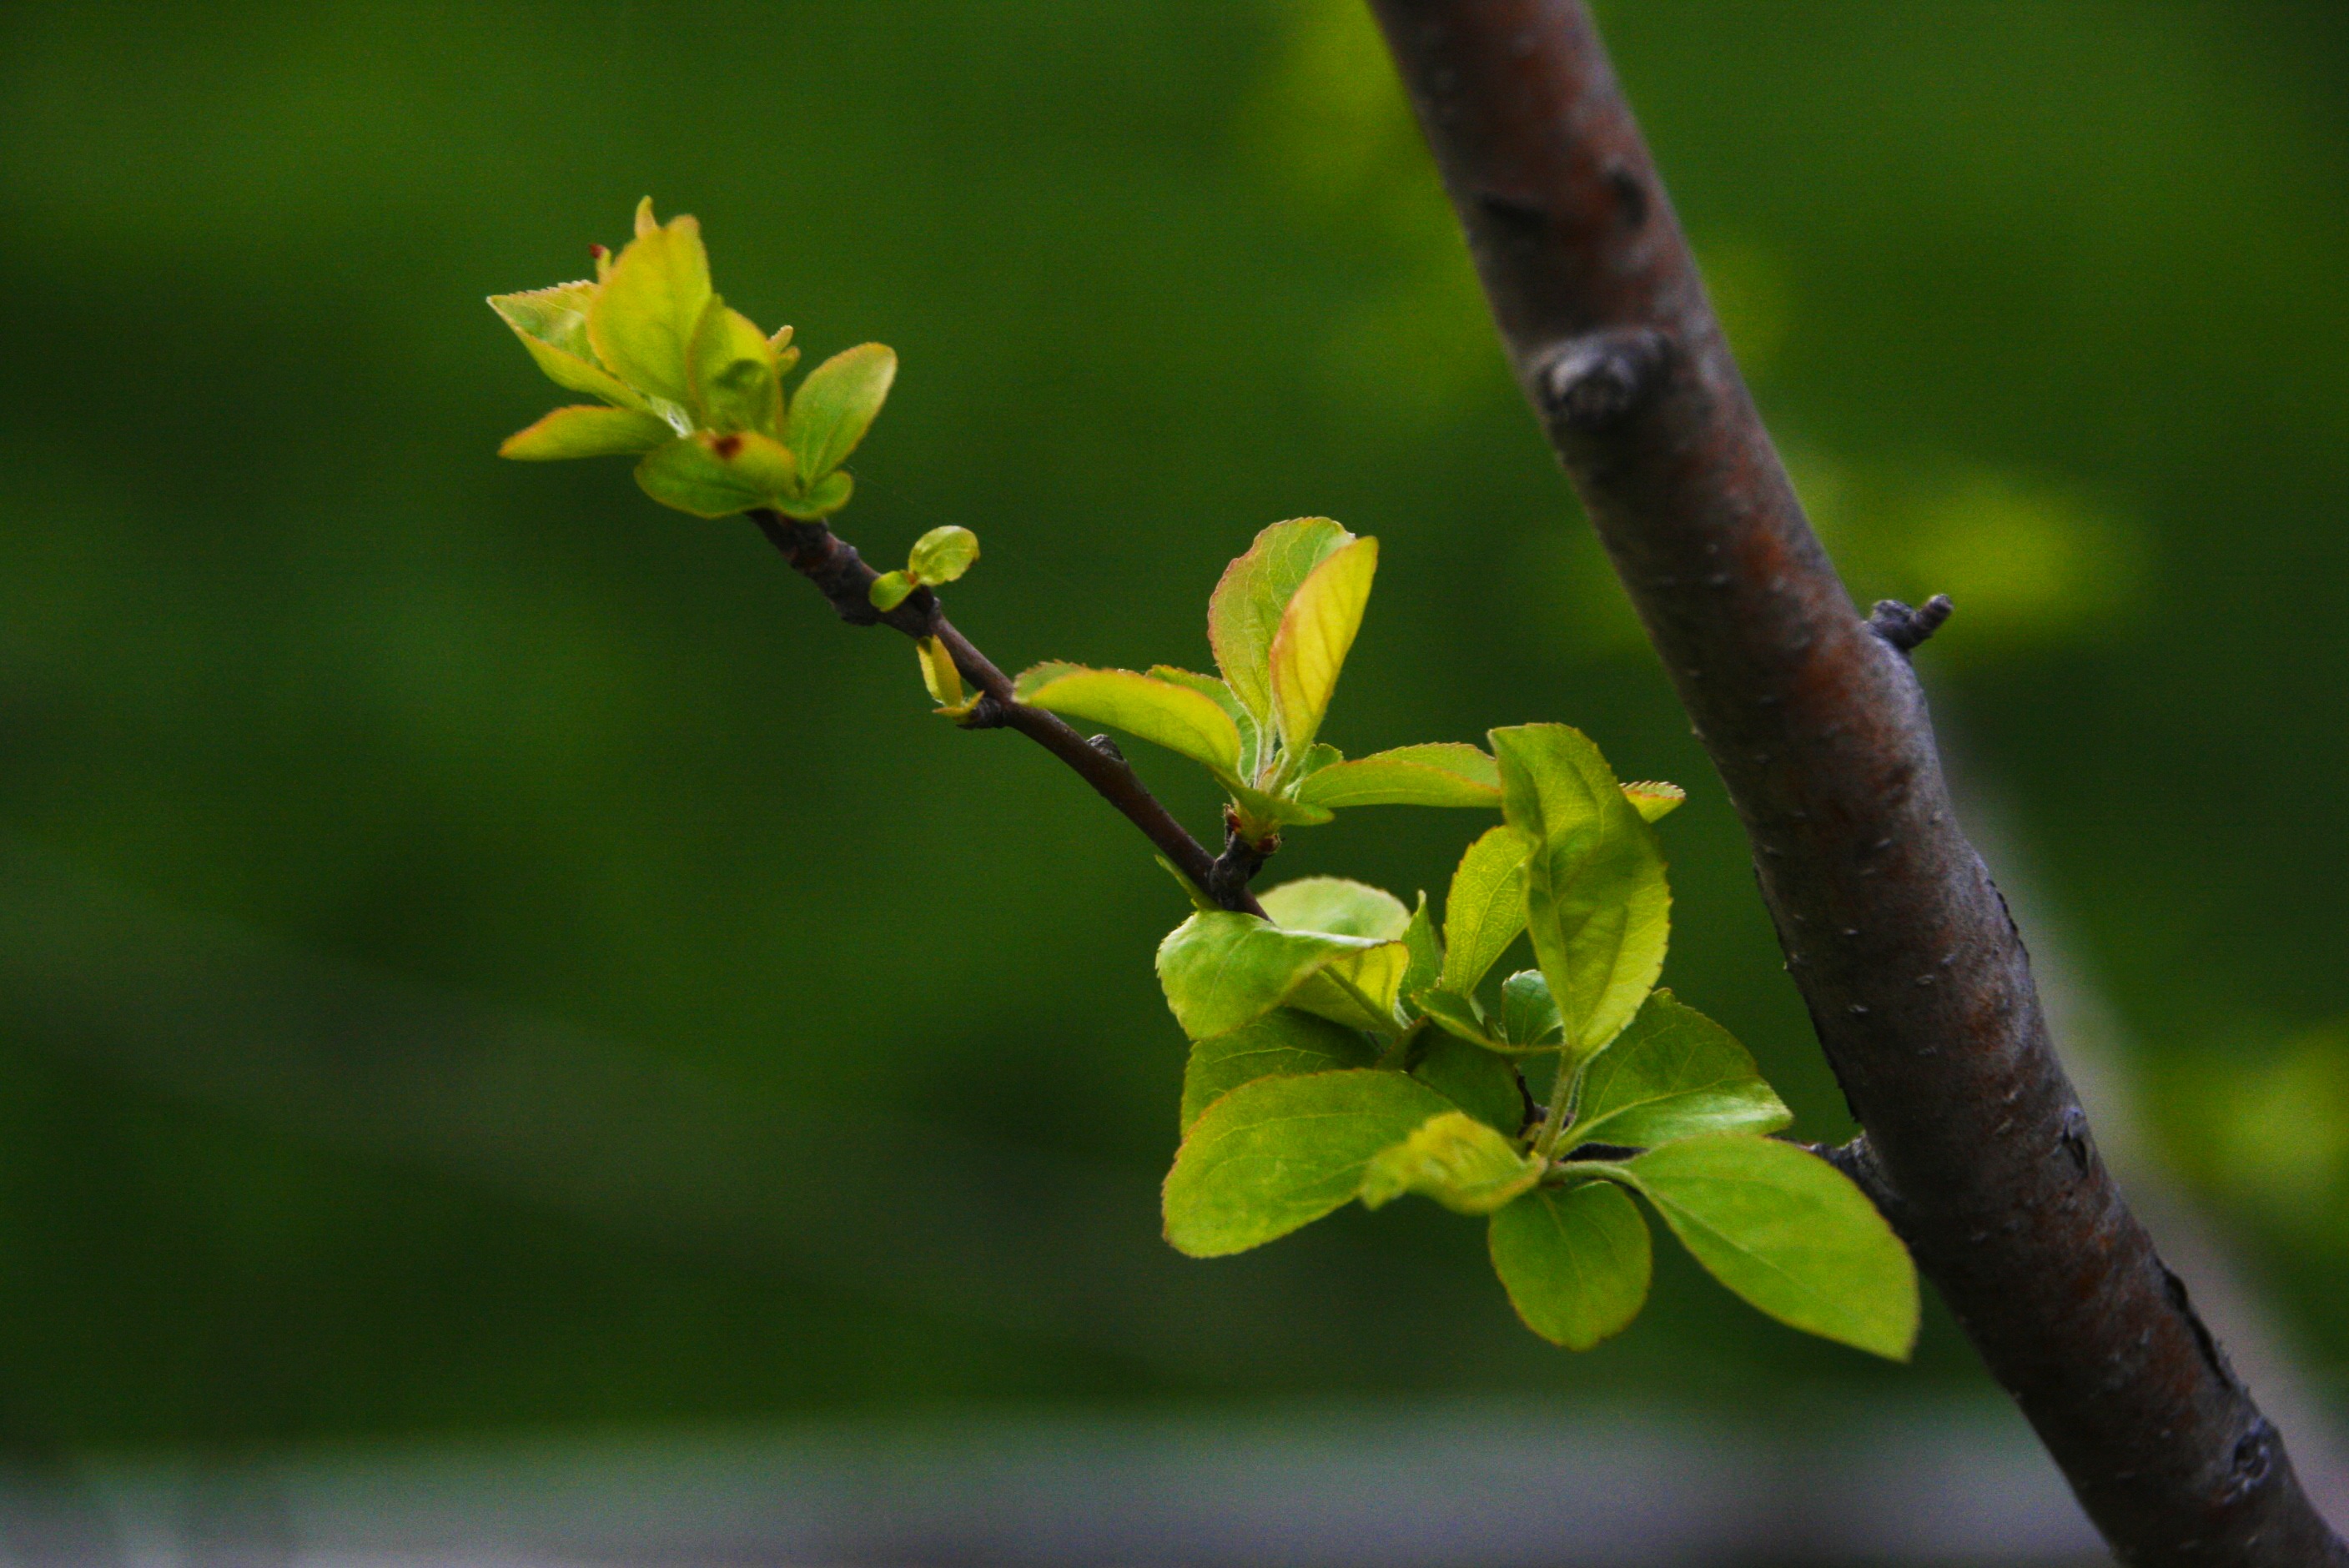
tree, nature, branch, blossom, plant, fruit, leaf, flower, food, spring, green, produce, botany, flora, shrub, bud, macro photography, the leaves, flowering plant, flower apples, jeonju, a new leaf, innovation city jeonbuk korea, plant stem, woody plant, land plant